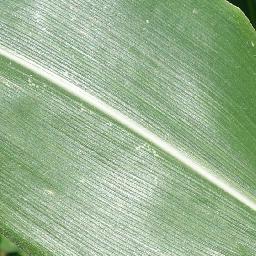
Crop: corn
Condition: (maize)_healthy